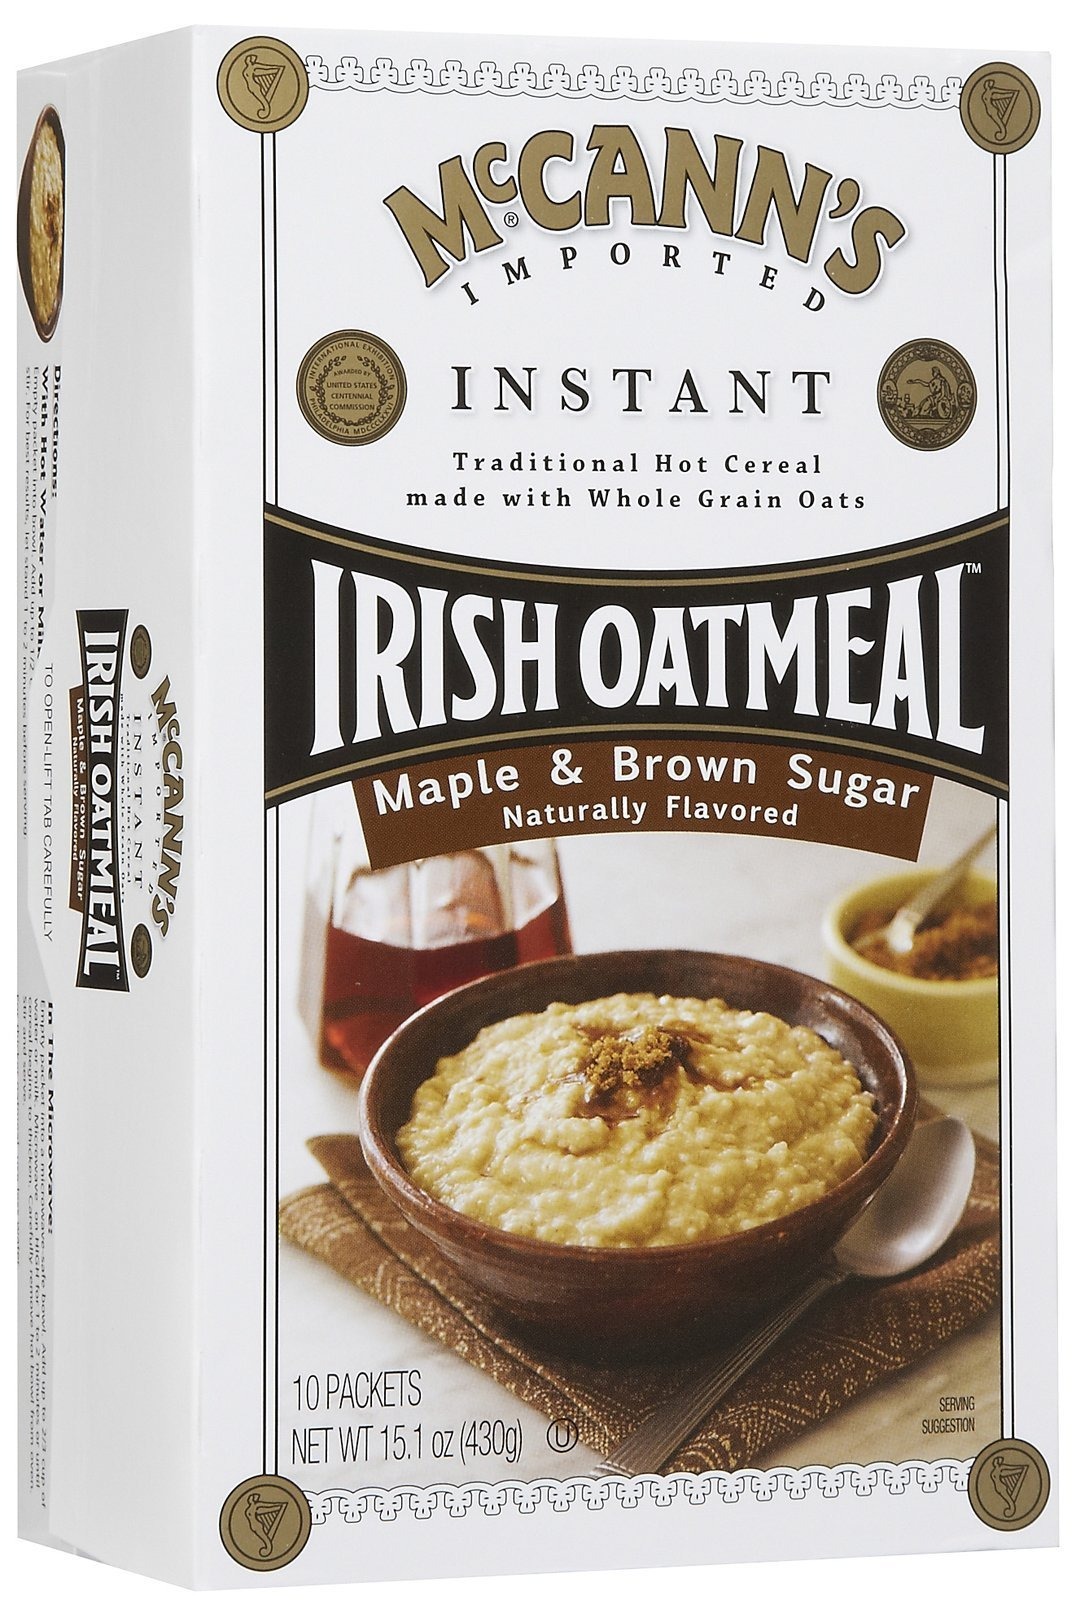
Item Name: McCann's Instant Irish Oatmeal - Maple Brown Sugar - 15.1 oz - 10 ct
Bullet Point 1: Product Type:Breakfast Cereal
Bullet Point 2: Item Package Dimension:7.6 cm L X12.7 cm W X20.3 cm H X
Bullet Point 3: Item Package Weight:0.218 kg
Bullet Point 4: Item Package Quantity:1
Value: 15.1
Unit: Ounce

Price: 11.38